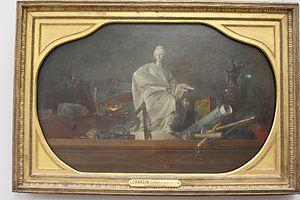
Tableau de Chardin
Cet article fournit une liste de tableaux du peintre français Jean Siméon Chardin.
Les Attributs des arts, Les Attributs de la musique et Les Attributs des sciences sont trois tableaux de Jean Siméon Chardin, peints en 1765. Les deux premiers sont exposés au Musée du Louvre.